Into the Dead

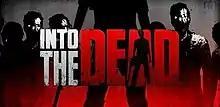

Into the Dead is a zombie-themed action video game developed and published by PikPok for iOS, Android, Windows Mobile, and Microsoft Windows. A sequel titled "Into the Dead 2" was released for Android, Apple, and the Nintendo Switch. It is the first installment in the franchise of the same name.